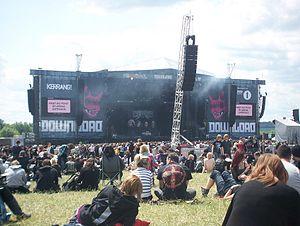
Le Download Festival est un festival de rock qui a lieu depuis 2003, au Donington Park, à Castle Donington, en Angleterre. Son évolution l'a mené sur d'autres sites, tels Glasgow, en 2004, à Paris, en 2016, 2017 et 2018 à Madrid en 2017, 2018, à Melbourne en 2017 et à partir de 2019 au Japon. Tous les ans, à la mi-juin, sur plusieurs jours, il accueille des groupes de metal, de punk rock et de rock alternatif.